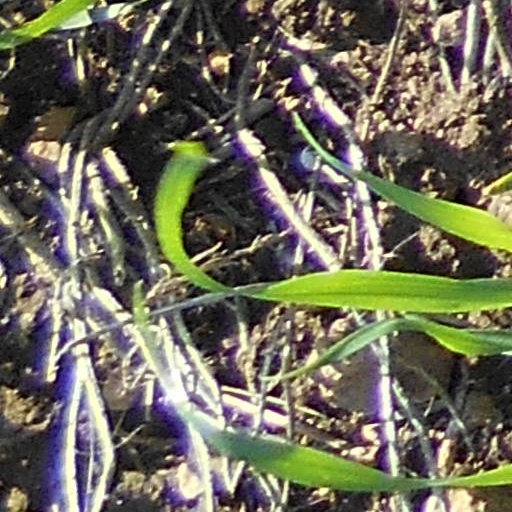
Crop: wheat